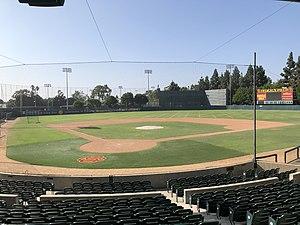
Le Dedeaux Field est un stade de baseball situé à Los Angeles.